The Witcher 3: Wild Hunt

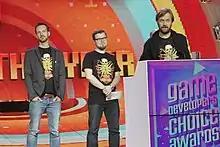
Marcin Iwiński, one of the founders of CD Projekt, accepting the Game of the Year award at the 2016 Game Developers Choice Awards

The game focuses on narrative and has a dialogue tree which allows players to choose how to respond to non-player characters. Geralt must make decisions which change the state of the world and lead to 36 possible endings, affecting the lives of in-game characters. He can have a romantic relationship with some of the game's female characters by completing certain quests. In addition to the main quests, books offer more information on the game's world. Players can begin side quests after visiting a town's noticeboard. These side missions include Witcher Contracts (elaborate missions requiring players to hunt monsters) and Treasure Hunt quests, which reward players with top-tier weapons or armour. The game's open world is divided into several regions. Geralt can explore each region on foot or by transportation, such as a boat. Roach, his horse, may be summoned at will. Players can kill enemies with their sword while riding Roach, but an enemy presence may frighten the horse and unseat Geralt. Points of interest may be found on the map, and players receive experience points after completing mini-missions in these regions. Players can discover Places of Power for additional ability points. Other activities include horse racing, boxing and card playing; the card-playing mechanic was later expanded into a standalone game, "". A full physical edition of Gwent will be released through No Loading Games and Hachette Boardgames in Q3 2025.